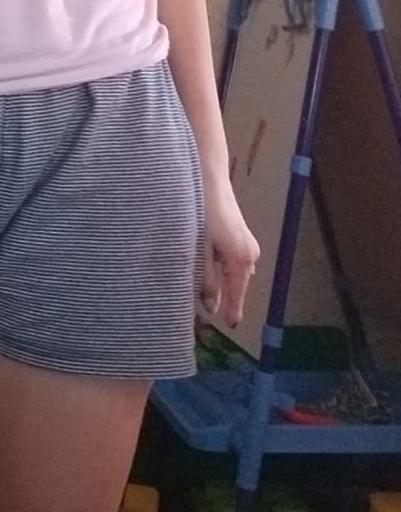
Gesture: no_gesture